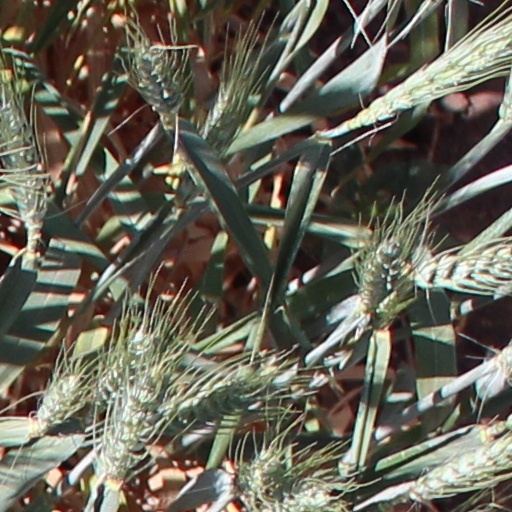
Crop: wheat